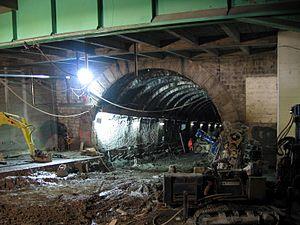
La ligne M2 du métro de Lausanne est une des deux lignes du métro de Lausanne. Cette première et unique ligne de métro automatique de Suisse, ouverte en 2008, relie aujourd'hui la station Ouchy-Olympique au sud, à la station Croisettes, au nord. Avec une longueur de 5,95 kilomètres, elle constitue une voie de communication nord-sud majeure pour la ville : c'est la ligne de métro la plus fréquentée du réseau avec 31,460 millions de voyageurs en 2018.